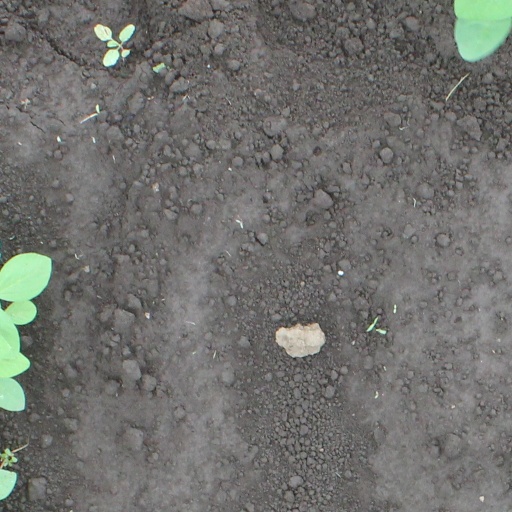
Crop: soybean